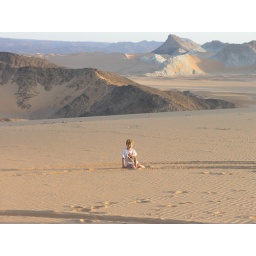
Note the white and blue marble mountains in the near distance.